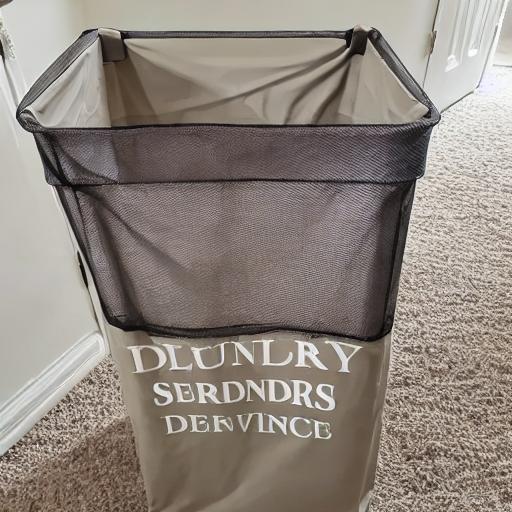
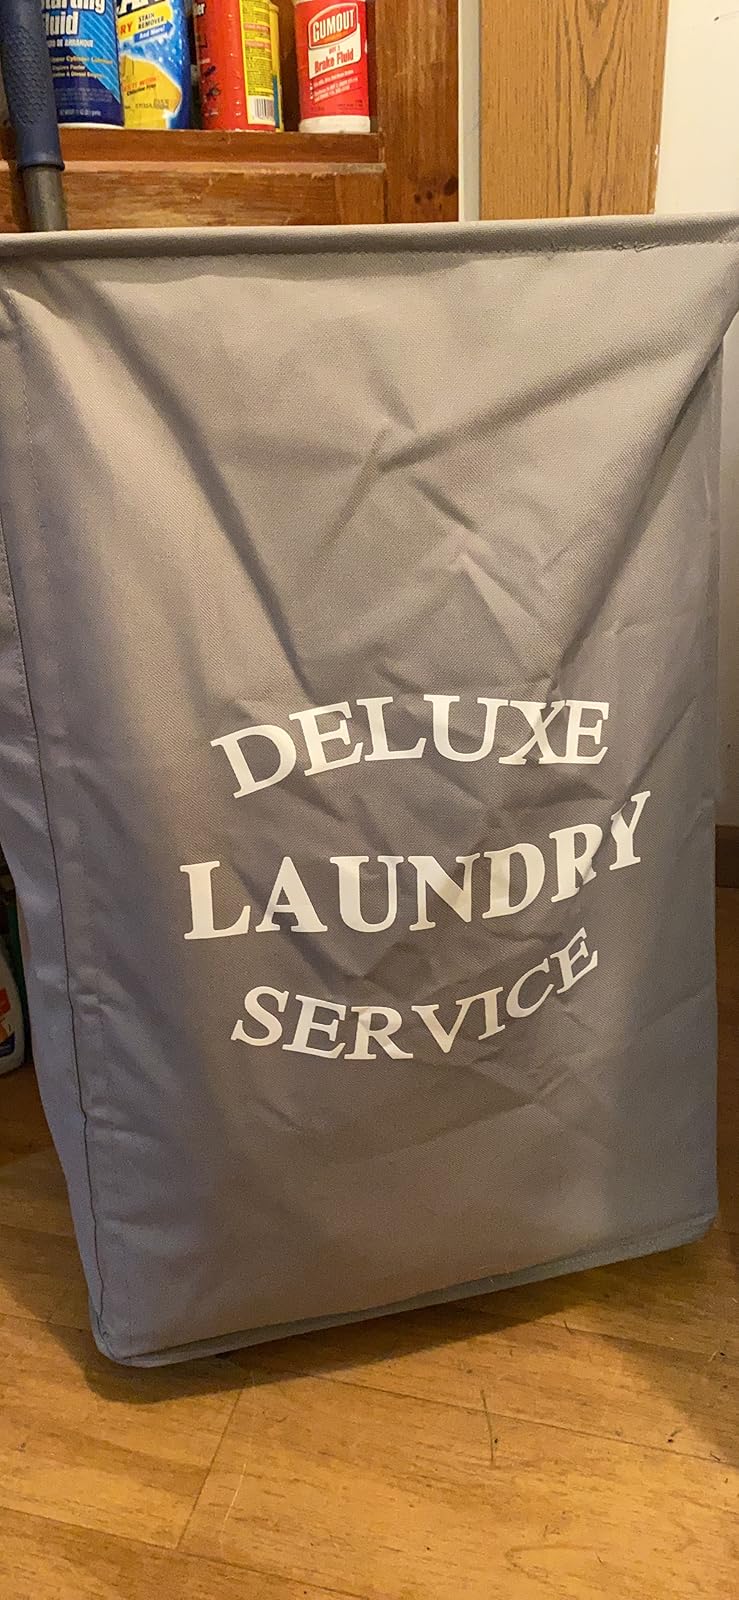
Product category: items_hamper
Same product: no